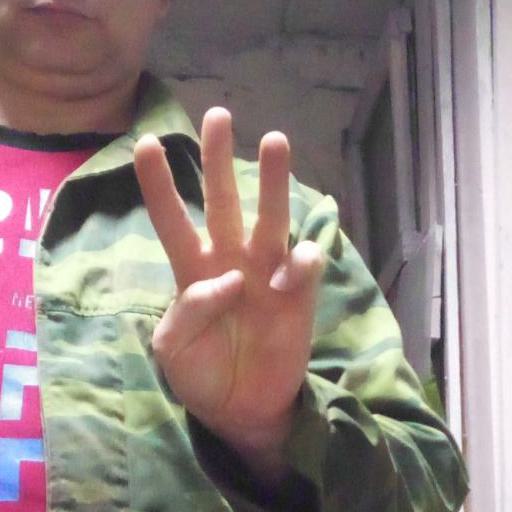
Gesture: three